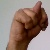
The image shows a hand gesture representing the letter 'N' in Indian Sign Language.